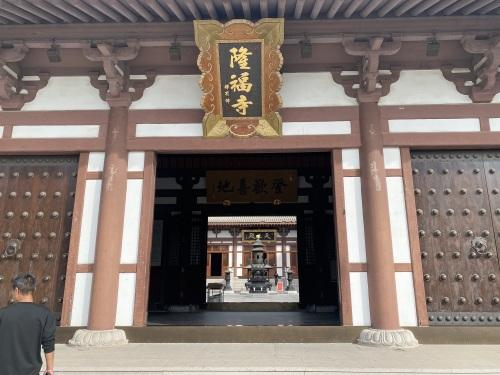
地标名称：廊坊隆福寺
所在城市：廊坊市·安次区